Edmonton Oilers

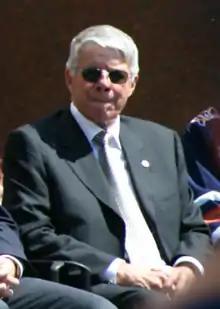
Cal Nichols spearheaded the Edmonton Investors Group's purchase of the Oilers franchise in 1998.

Despite their success over the past two seasons, the Oilers were in trouble off the ice. Owner Peter Pocklington had explored moving the Oilers to Minnesota during the 1990s. In 1998, Pocklington almost made a deal to sell the team to Leslie Alexander, the owner of the Houston Rockets of the National Basketball Association (NBA), who would have moved the team to Houston. On March 14, 1998, hours before the deadline to keep the team in Edmonton, the Edmonton Investors Group agreed to pay $70 million to buy the club. The EIG were spearheaded by Cal Nichols, who committed to retaining NHL hockey in Edmonton. The deal was finalized on May 5, and thus prevented them from being the third Canadian team to move in the 1990s and the fourth former WHA team to move in successive years (Quebec had moved in 1995, Winnipeg in 1996 and Hartford in 1997). The Oilers received support from the NHL for this very reason. In the 1998–99 season, the Oilers joined the Western Conference's Northwest Division.